Krrish

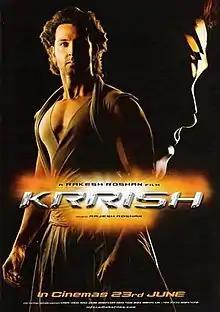
Theatrical release poster

Krrish is a 2006 Indian Hindi-language superhero action thriller film directed and produced by Rakesh Roshan. The film stars Hrithik Roshan in a dual role, alongside Priyanka Chopra, Naseeruddin Shah, Rekha, Sharat Saxena and Manini Mishra. It is the second instalment in the "Krrish" franchise and a sequel to "Koi... Mil Gaya". In the film, Krishna Mehra, who has superhuman abilities like his father Rohit Mehra, falls in love with Priya and follows her to Singapore, where he takes on the superhero persona of Krrish and sets out to thwart the plans of the evil scientist Dr. Siddhant Arya, who is creating a supercomputer which shows the future.